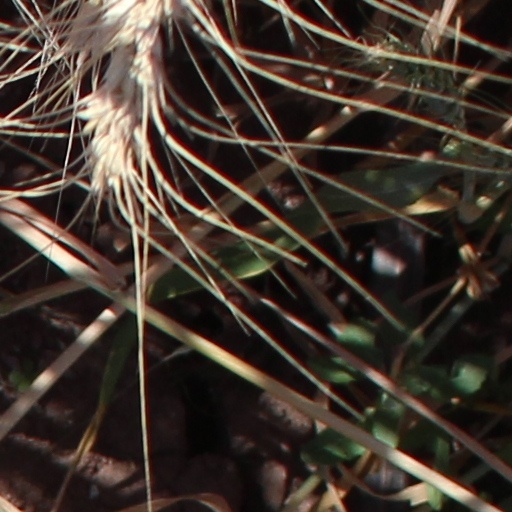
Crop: wheat